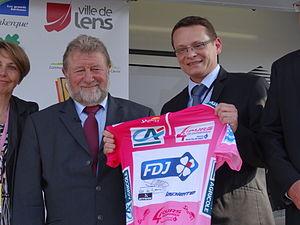
Reportage photographique réalisé le vendredi 3 mai 2013 à l'arrivée de la troisième étape de l'édition 2013 des Quatre jours de Dunkerque à Liévin, Pas-de-Calais, Nord-Pas-de-Calais, France, dans le bassin minier du Nord-Pas-de-Calais. Ce fichier représente un ou plusieurs coureurs cyclistes que JÄNNICK Jérémy n'est pas parvenu à identifier, ou n'a pas eu le temps de le faire. Si vous le reconnaissez, supprimez {{Quatre jours de Dunkerque 2013|Cycliste non identifié}} et remplacez le par {{Depicted person|1=[[:Category:&lt
Jean-Pierre Kucheida est un homme politique français né le 24 février 1943 à Liévin.